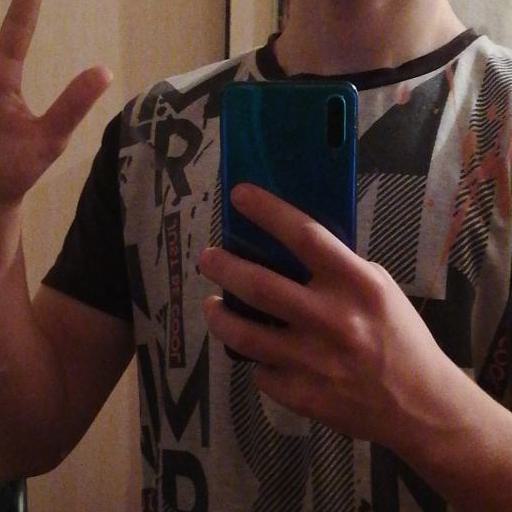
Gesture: no_gesture